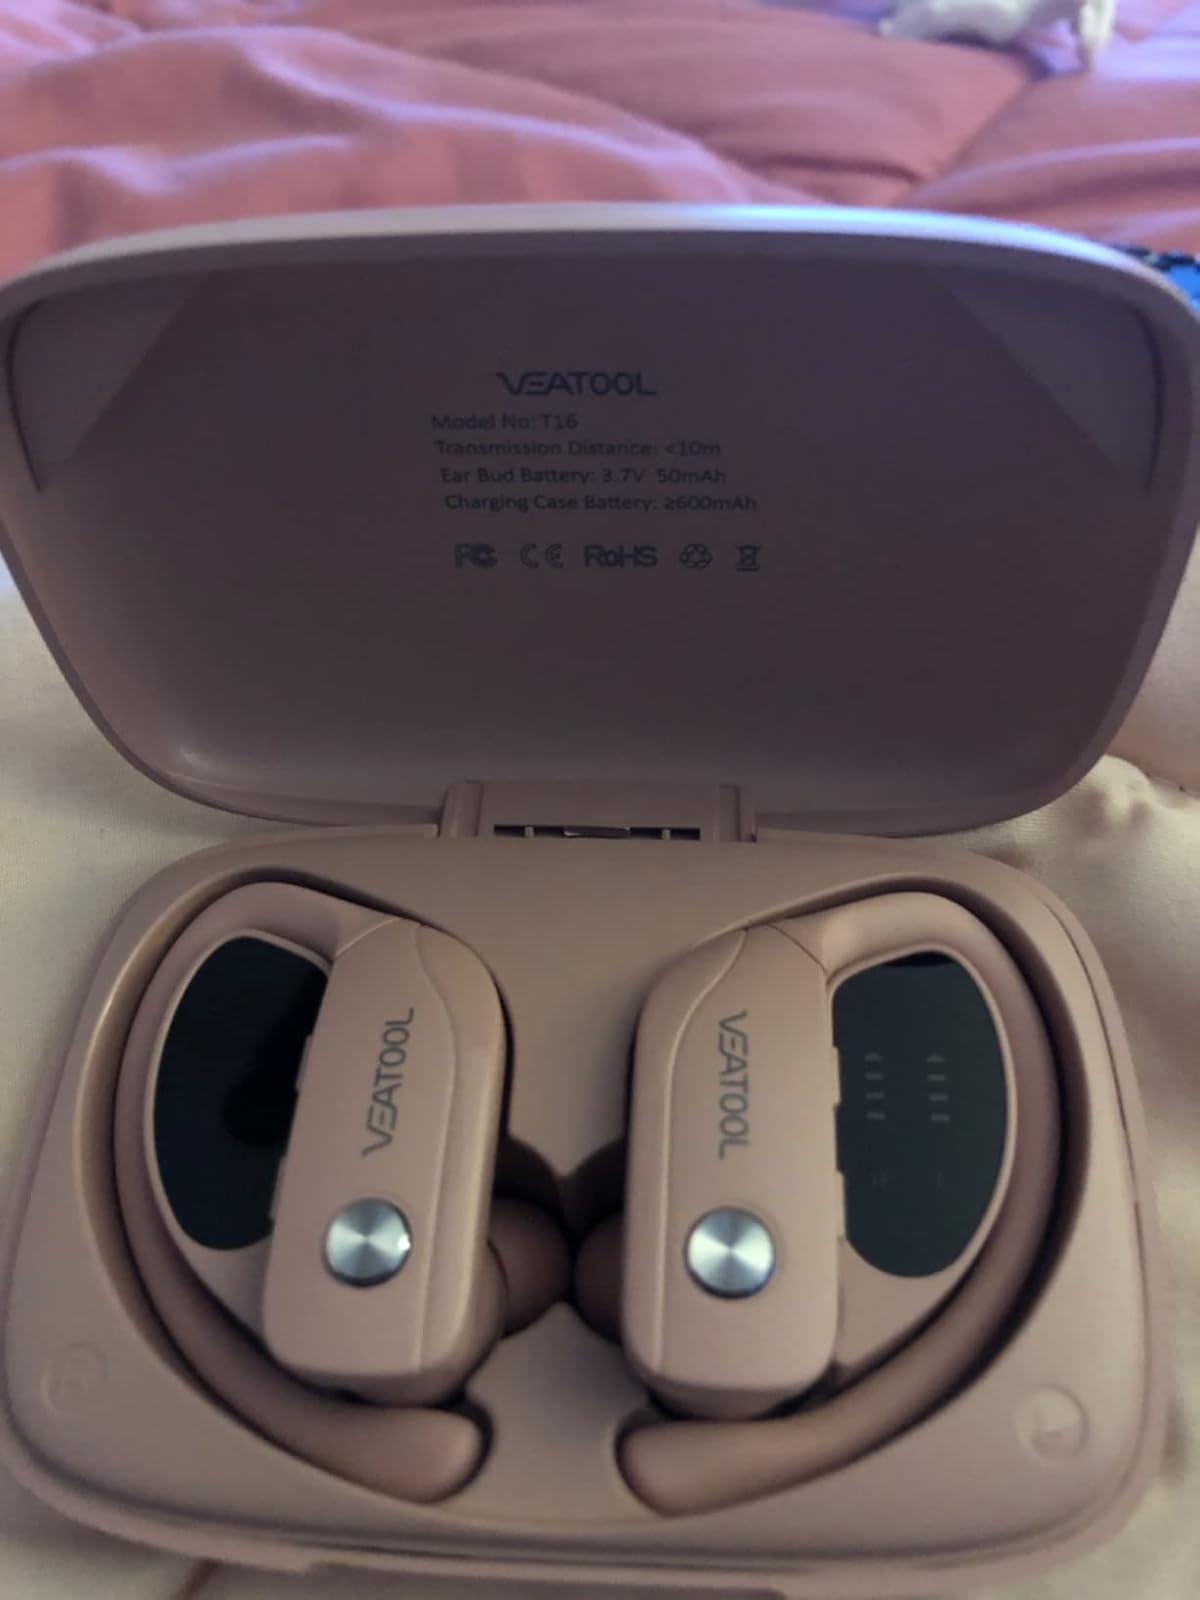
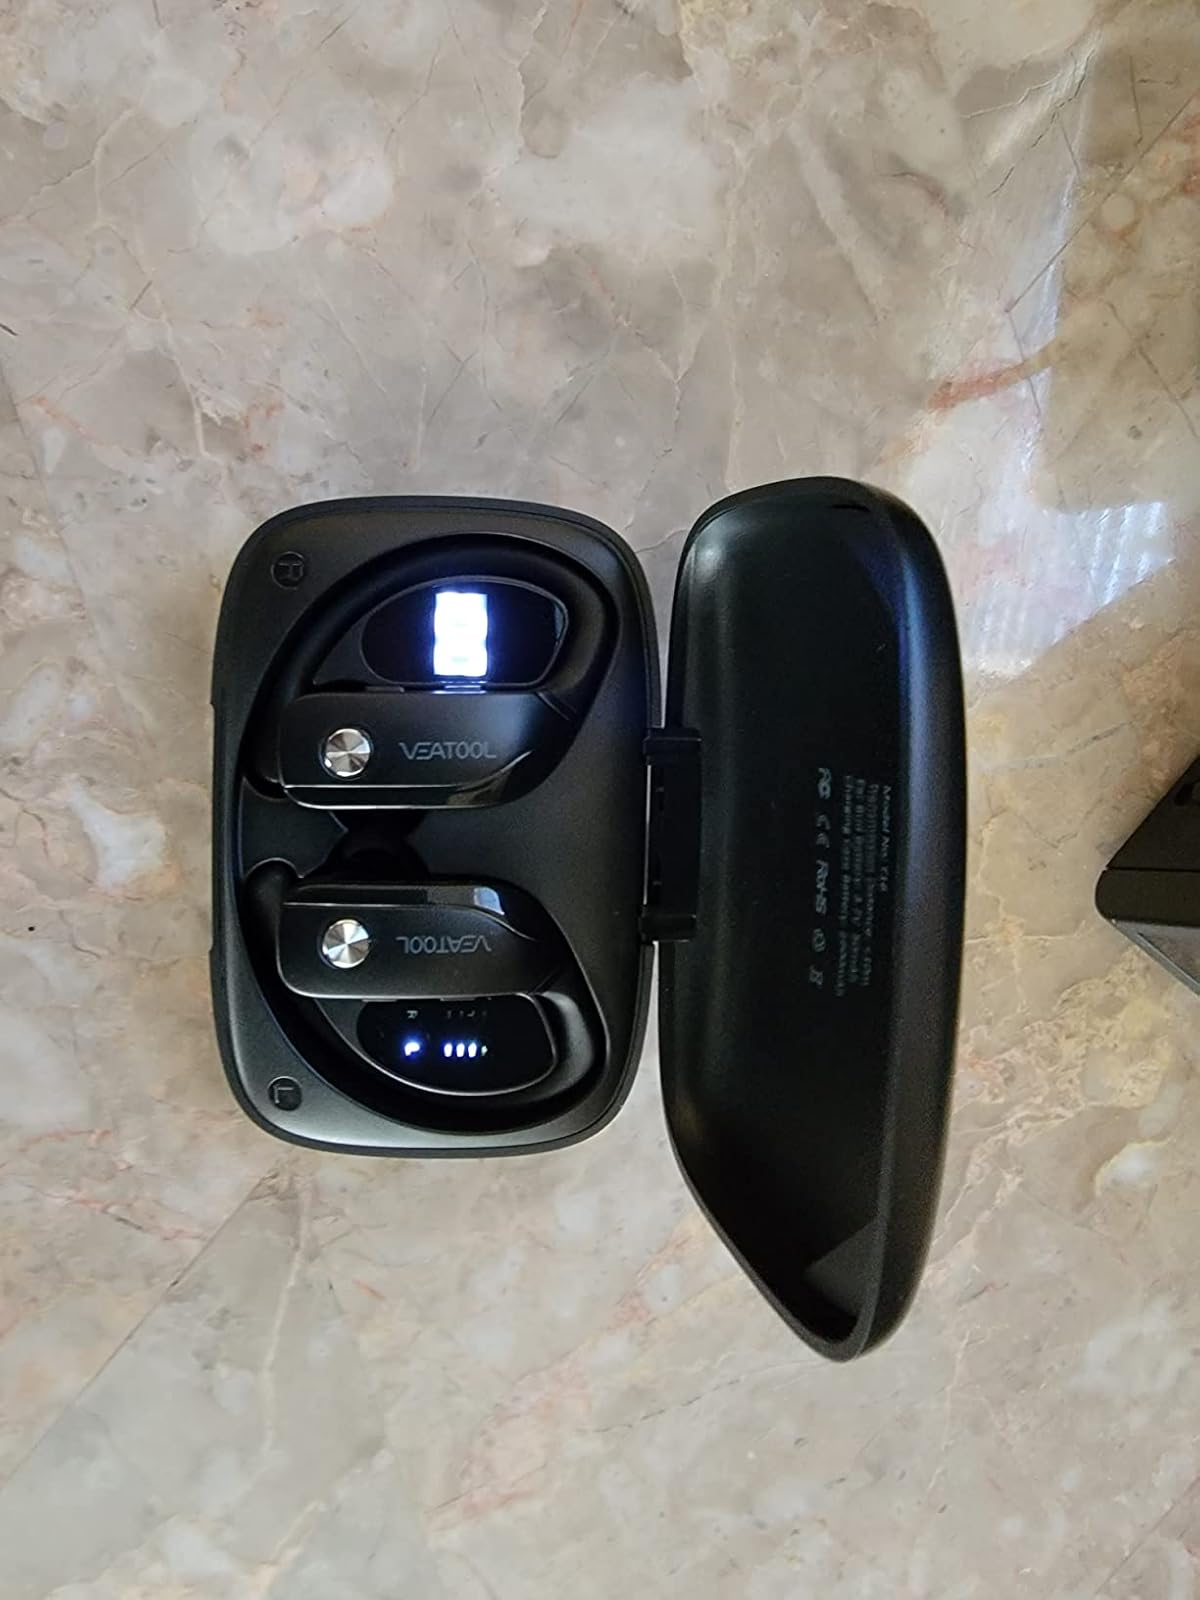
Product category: earbuds
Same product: no